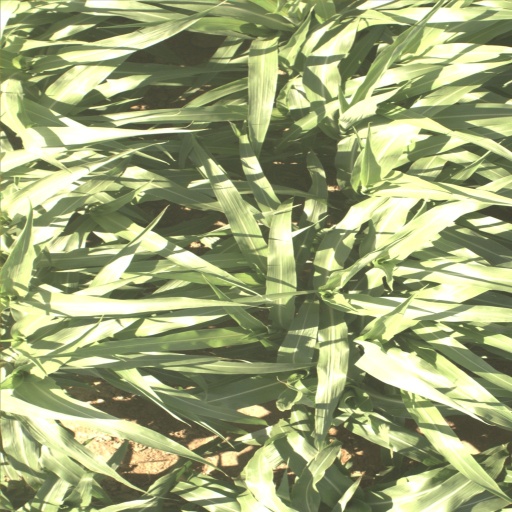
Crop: sorghum